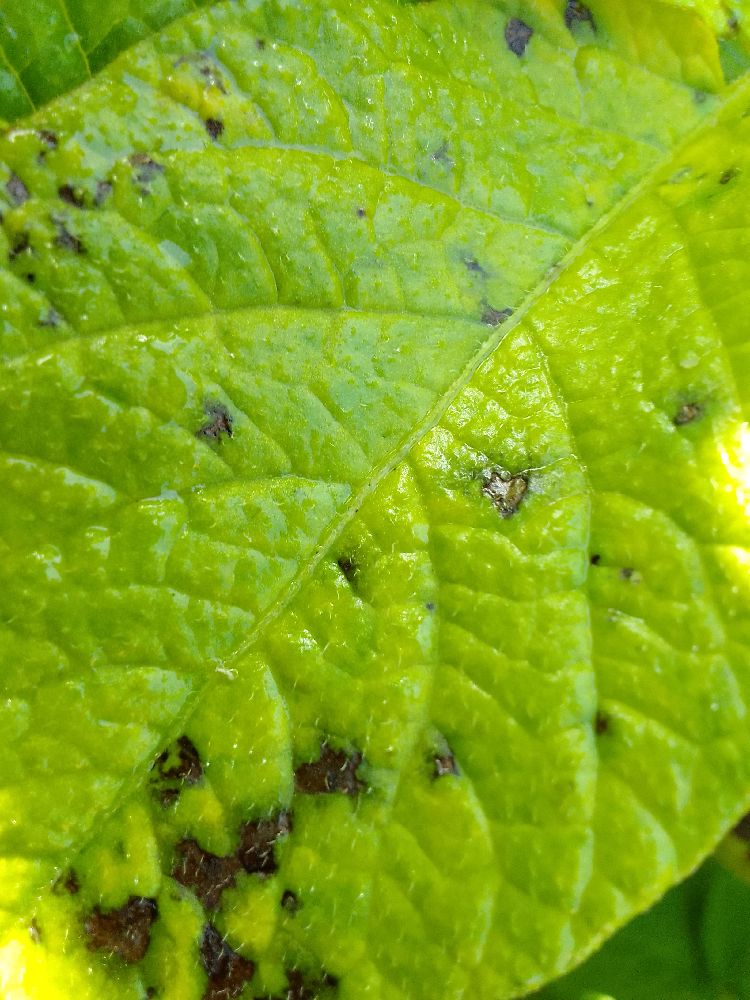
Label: Early blight